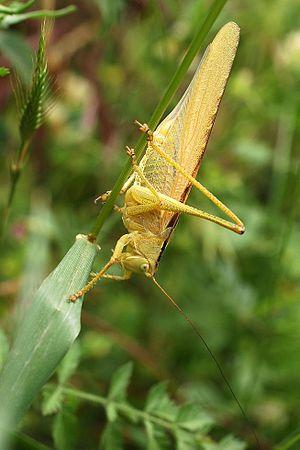
Sauterelle verte jaune
Tettigonia viridissima, la grande sauterelle verte, est une espèce d'insectes orthoptères ensifères de la famille des Tettigoniidae.